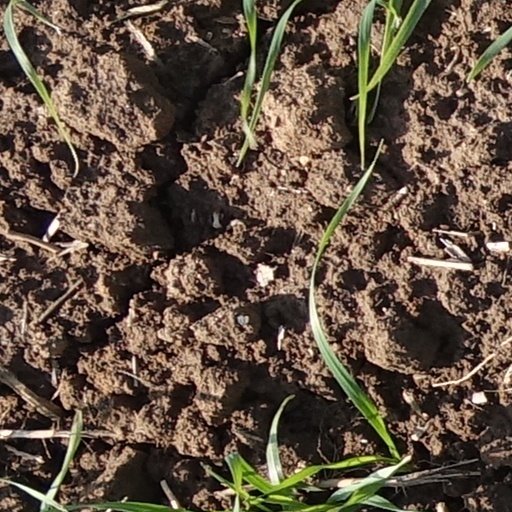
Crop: wheat